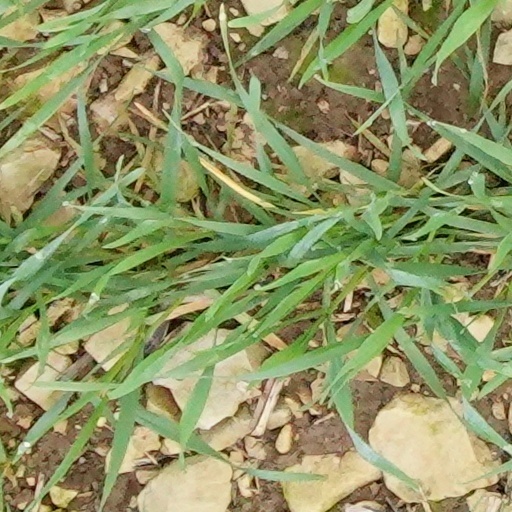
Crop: wheat